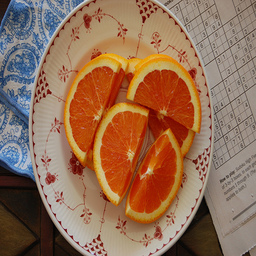
Label: Orange